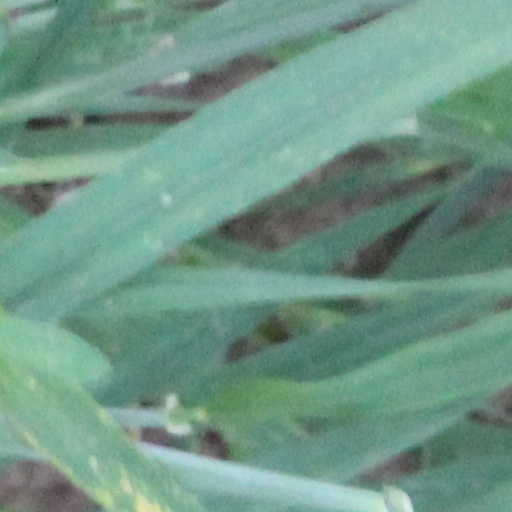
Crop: wheat